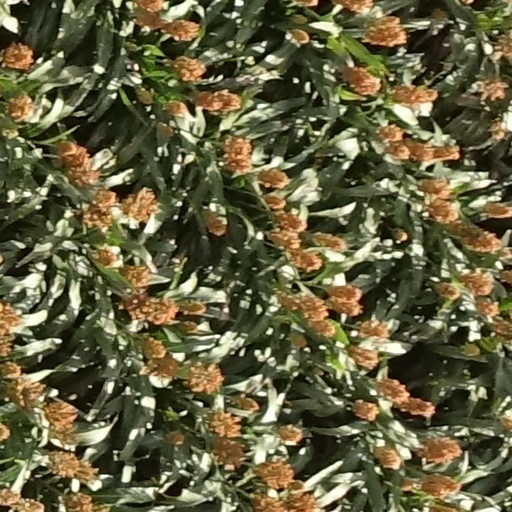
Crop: sorghum